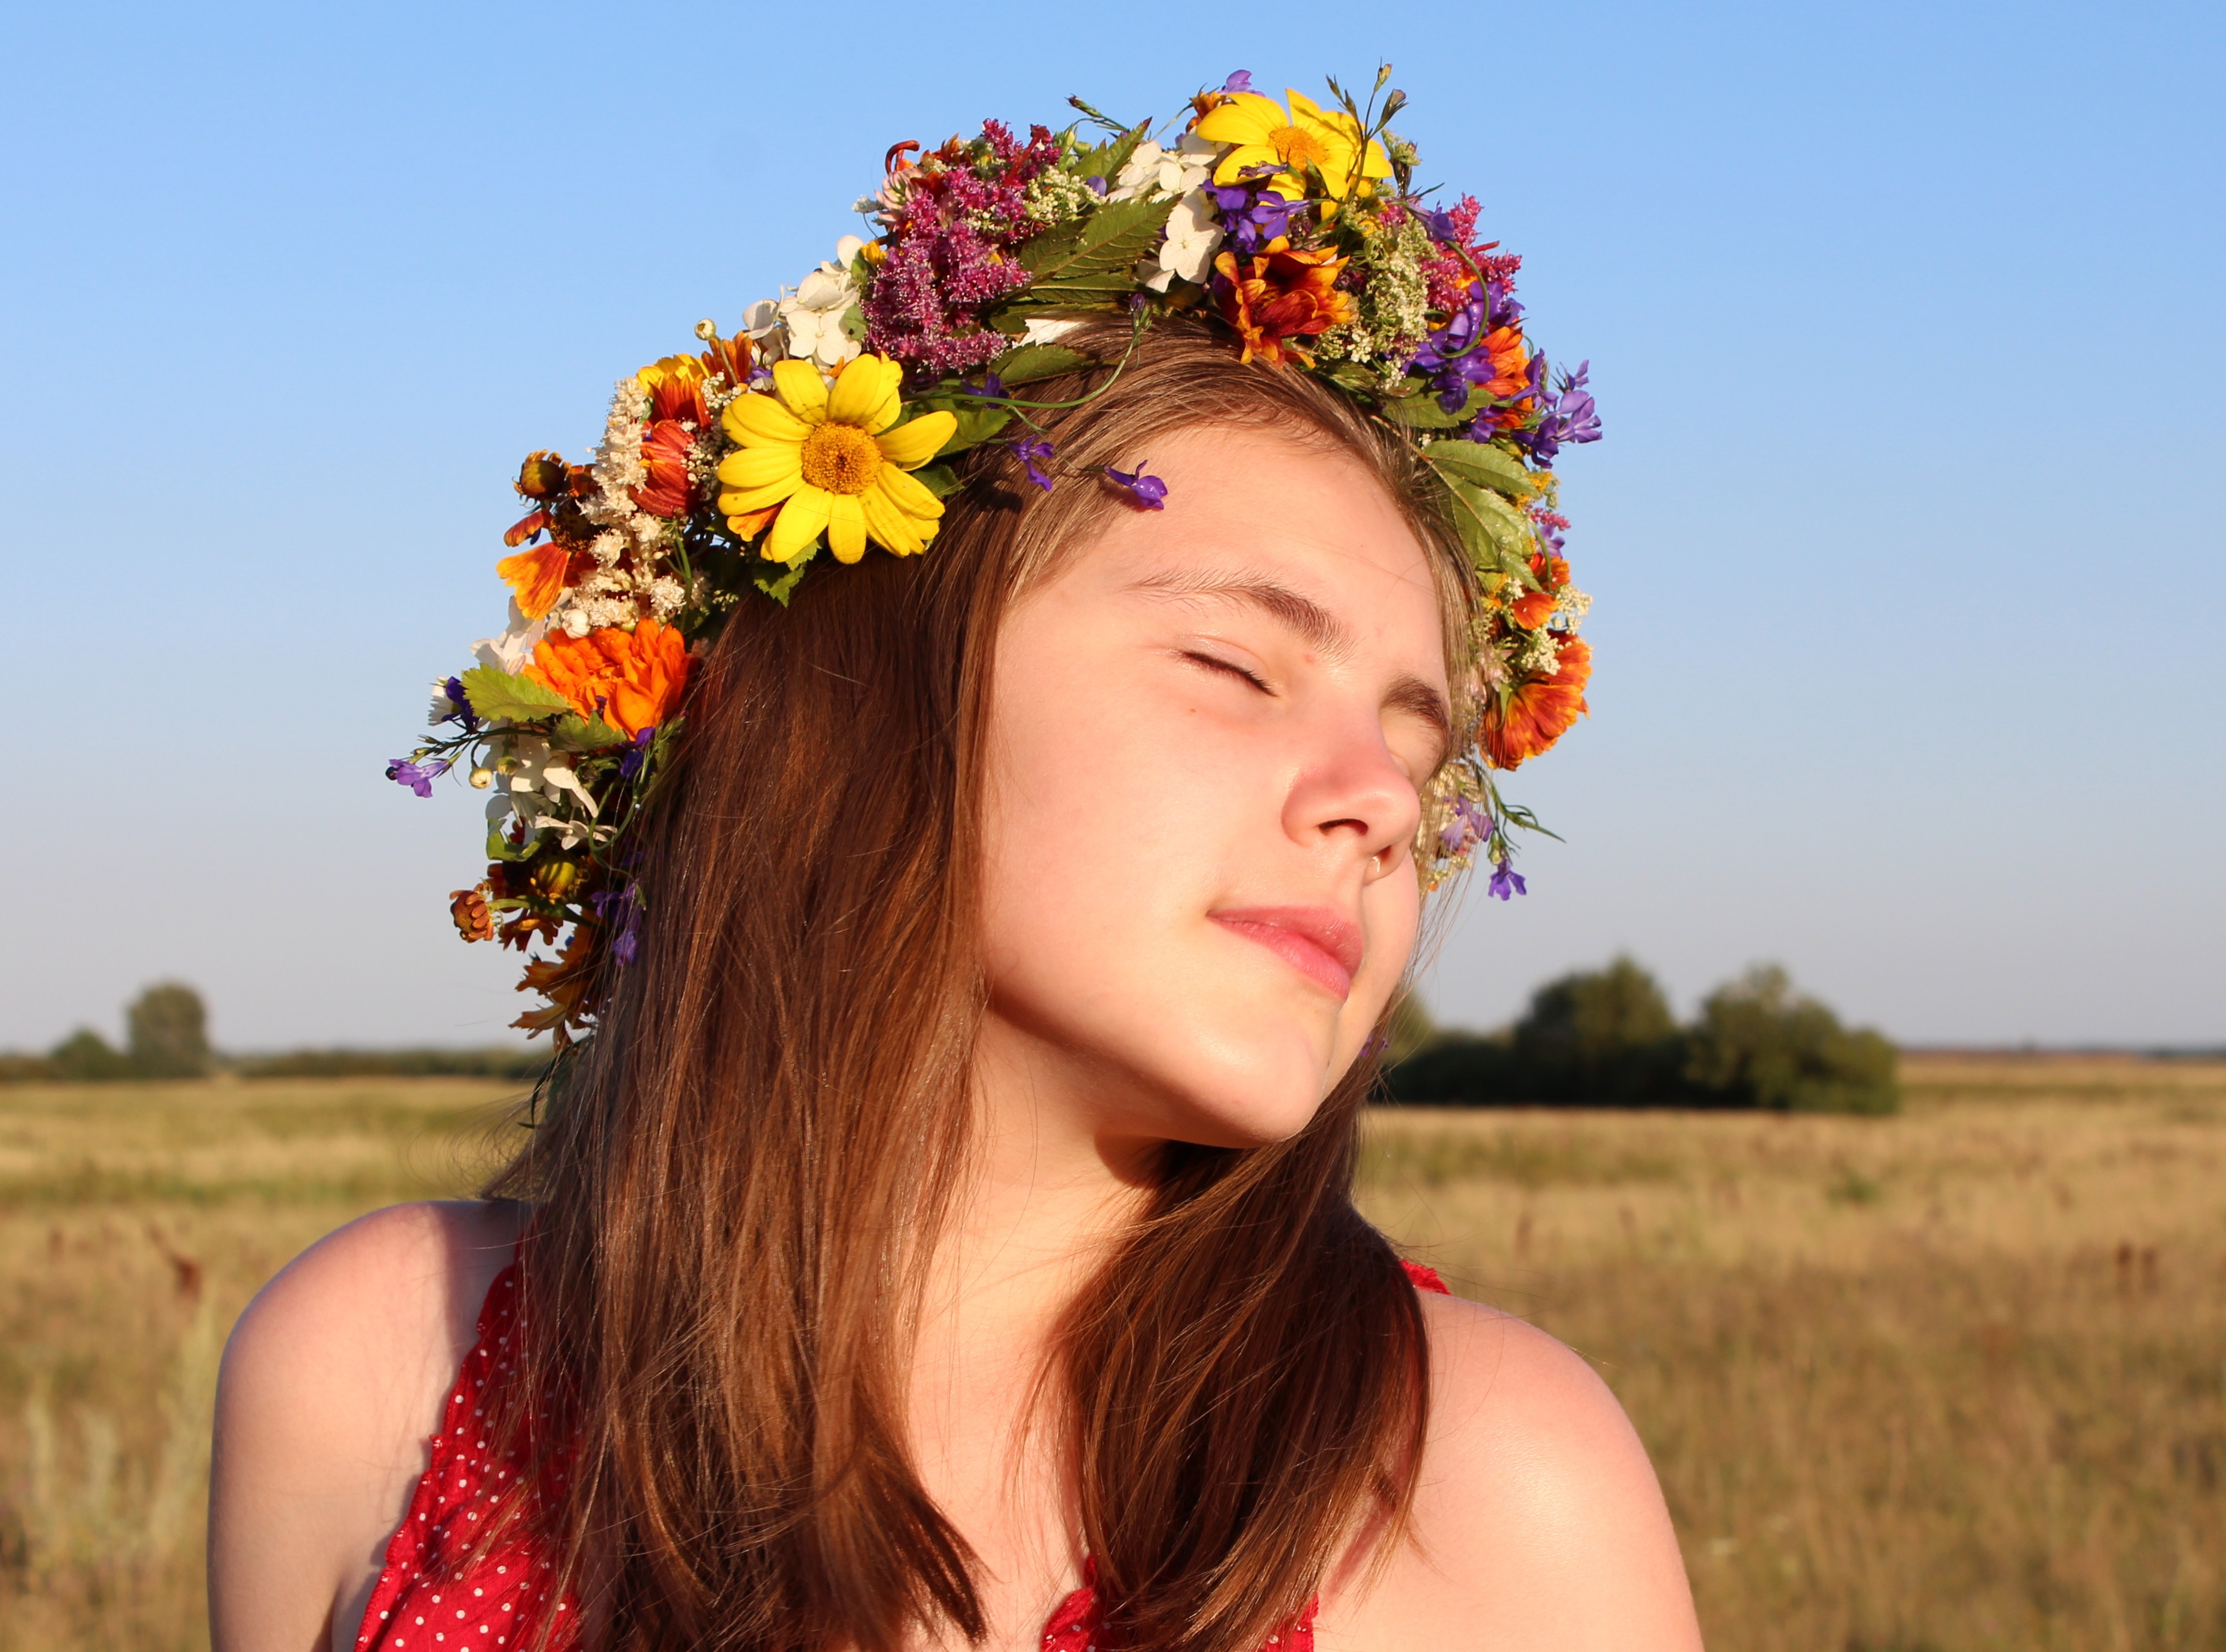
nature, person, plant, girl, woman, hair, flower, cute, portrait, spring, youth, autumn, clothing, lady, baby, health, hairstyle, smile, life, wreath, flowers, cap, beauty, joy, beautiful, fairy, legend, antiquity, conspiracy, photo shoot, witchcraft, werewolf, sorceress, rite, winsome, heathenism